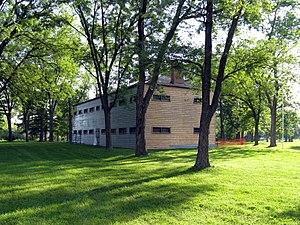
Voici la liste des lieux historiques nationaux du Canada situé en Ontario. En mai 2012, on compte 263 lieux historiques nationaux en Ontario, dont 37 sont administrés par Parcs Canada. À ce nombre, il faut ajouter aussi cinq sites qui ont perdu leur désignation. Pour les villes de Toronto, Ottawa et Kingston voir :